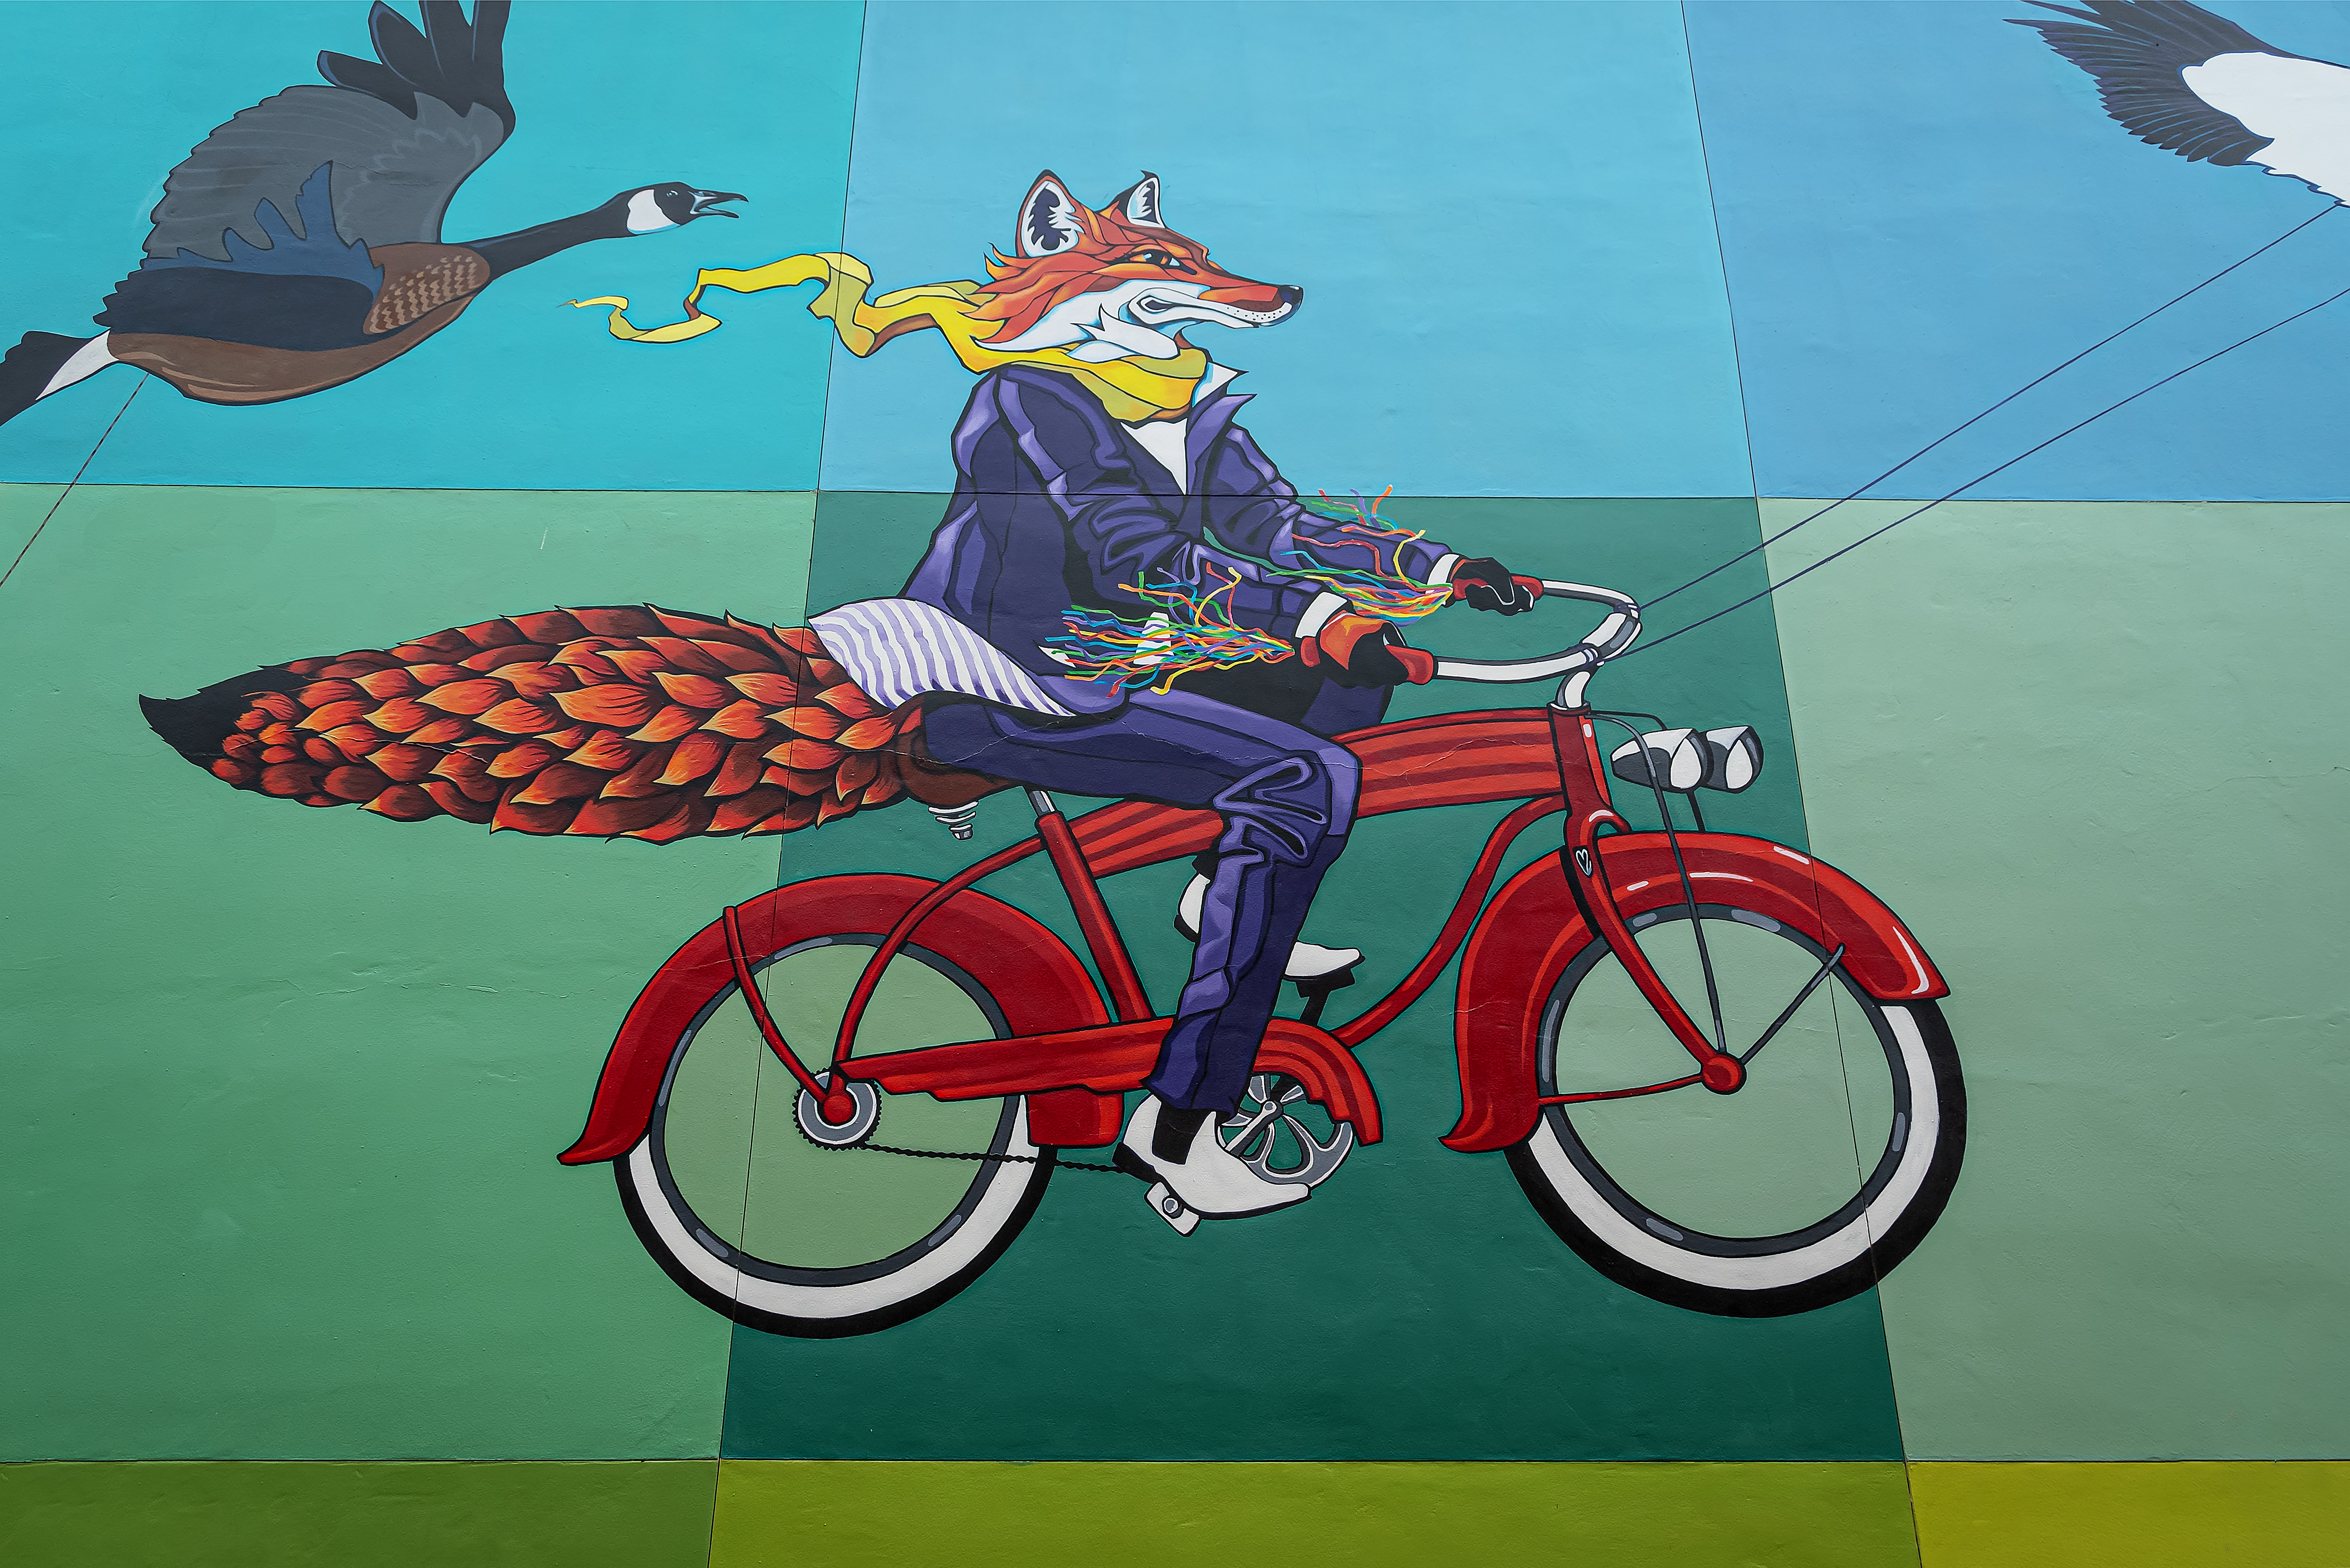
appleton, geotagged, united states, usa, wisconsin, a6500, adventure, American City, appleton wi, Appleton WIS, appleton wisconsin, art, artwork, ATW, city, City Art, city streets, downtown, graffiti, Historic Downtown Appleton, midwest, mural, north america, Outagamie County, Outagamie County WI, Outagamie County Wisconsin, painting, Photo Walk, public art, sightseeing, sony, SONY a6500, SONY Alpha 6500, sony mirrorless, SONY Photography, tourism, tourist attraction, Tourist Photos, travel, Travel Blog Photo, Travel Photo, travel photography, Traveling Adventures, united states of america, Urban Adventure, Urban Hiking, wall, wall art, wall mural, wandering, wi, Wisconsin City, Wisconsin Photos, Wisconsin Tourism, Wisconsin Travel, world travel, bicycle, illustration, cartoon, vehicle, cycling, bicycle wheel, recreation, visual arts, fictional character, animation, sports equipment, fiction